Kyiv Zoo

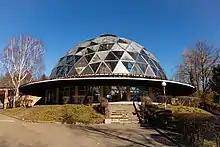
Birds of all breeds stay in the aviary during winter months

The Kyiv Zoo is the largest zoo in Kyiv, Ukraine, and one of the largest in the former Soviet Union. Situated on about , the zoo is cared for by 378 staff members and receives about 280,000 visitors annually.